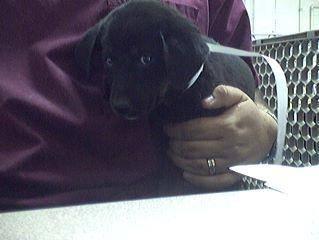
dog